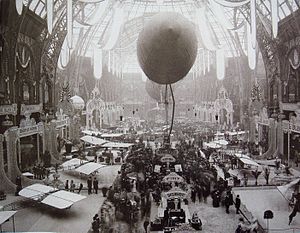
Grand Palais (Paris) / Historie
Salon de la locomotion aérienne, 1909, Grand Palais, Paris
Grand Palais des Champs-Élysées, almindeligvis kendt som Grand Palais, er et stort historisk sted, udstillingshal og museumskompleks beliggende på Champs-Elysees i 8. arrondissement i Paris, Frankrig. Opførelsen af Grand Palais begyndte i 1897 efter nedrivningen af Palais de l'Industrie som en del af forberedelsesarbejdet til Exposition Universelle i 1900, som også omfattede opførelsen af det tilstødende Petit Palais og Pont Alexandre III. Siden 2000 har Grand Palais været beskyttet som et monument historique af det franske kulturministerium.